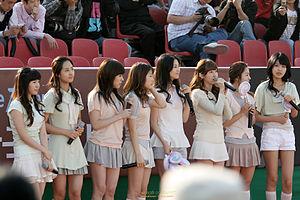
Girls' Generation est un girl group sud-coréen formé par SM Entertainment en 2007 et composé de neuf membres. Depuis 2012, il existe un sous-groupe constitué de Taeyeon, Tiffany et Seohyun : Girls' Generation-TTS. Et en 2018, un deuxième sous-groupe composé de Taeyeon, Sunny, Yuri, Hyoyeon et Yoona débute sous le nom de Girls' Generation-Oh!GG.